Fortuna Arena

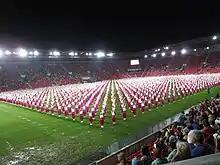
Sokol XV. slet in 2012

The stadium is occasionally used for other events beside football, such as concerts or other sports matches. In 2012, the Sokol "slet", a mass gymnastics event, was held here.